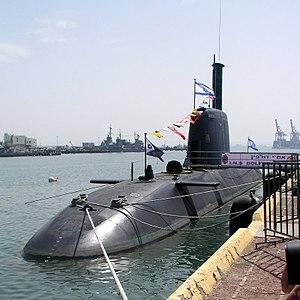
La classe Dolphin de sous-marin d'attaque conventionnel, construit par Howaldtswerke-Deutsche Werft AG, est directement dérivée de la classe 209 allemande. Les modifications de ces sous-marins en font une classe séparée des 209. Ils sont utilisés par la marine israélienne.